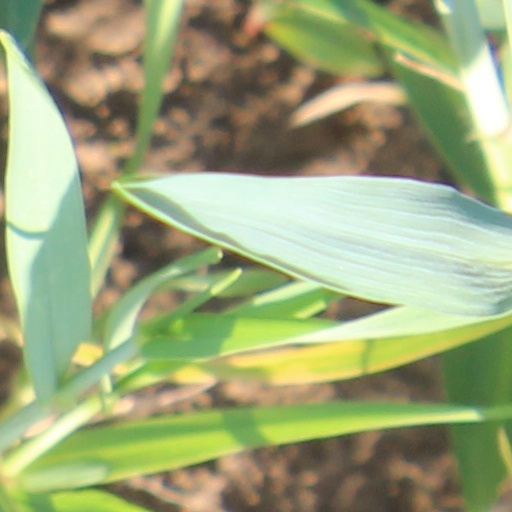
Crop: wheat